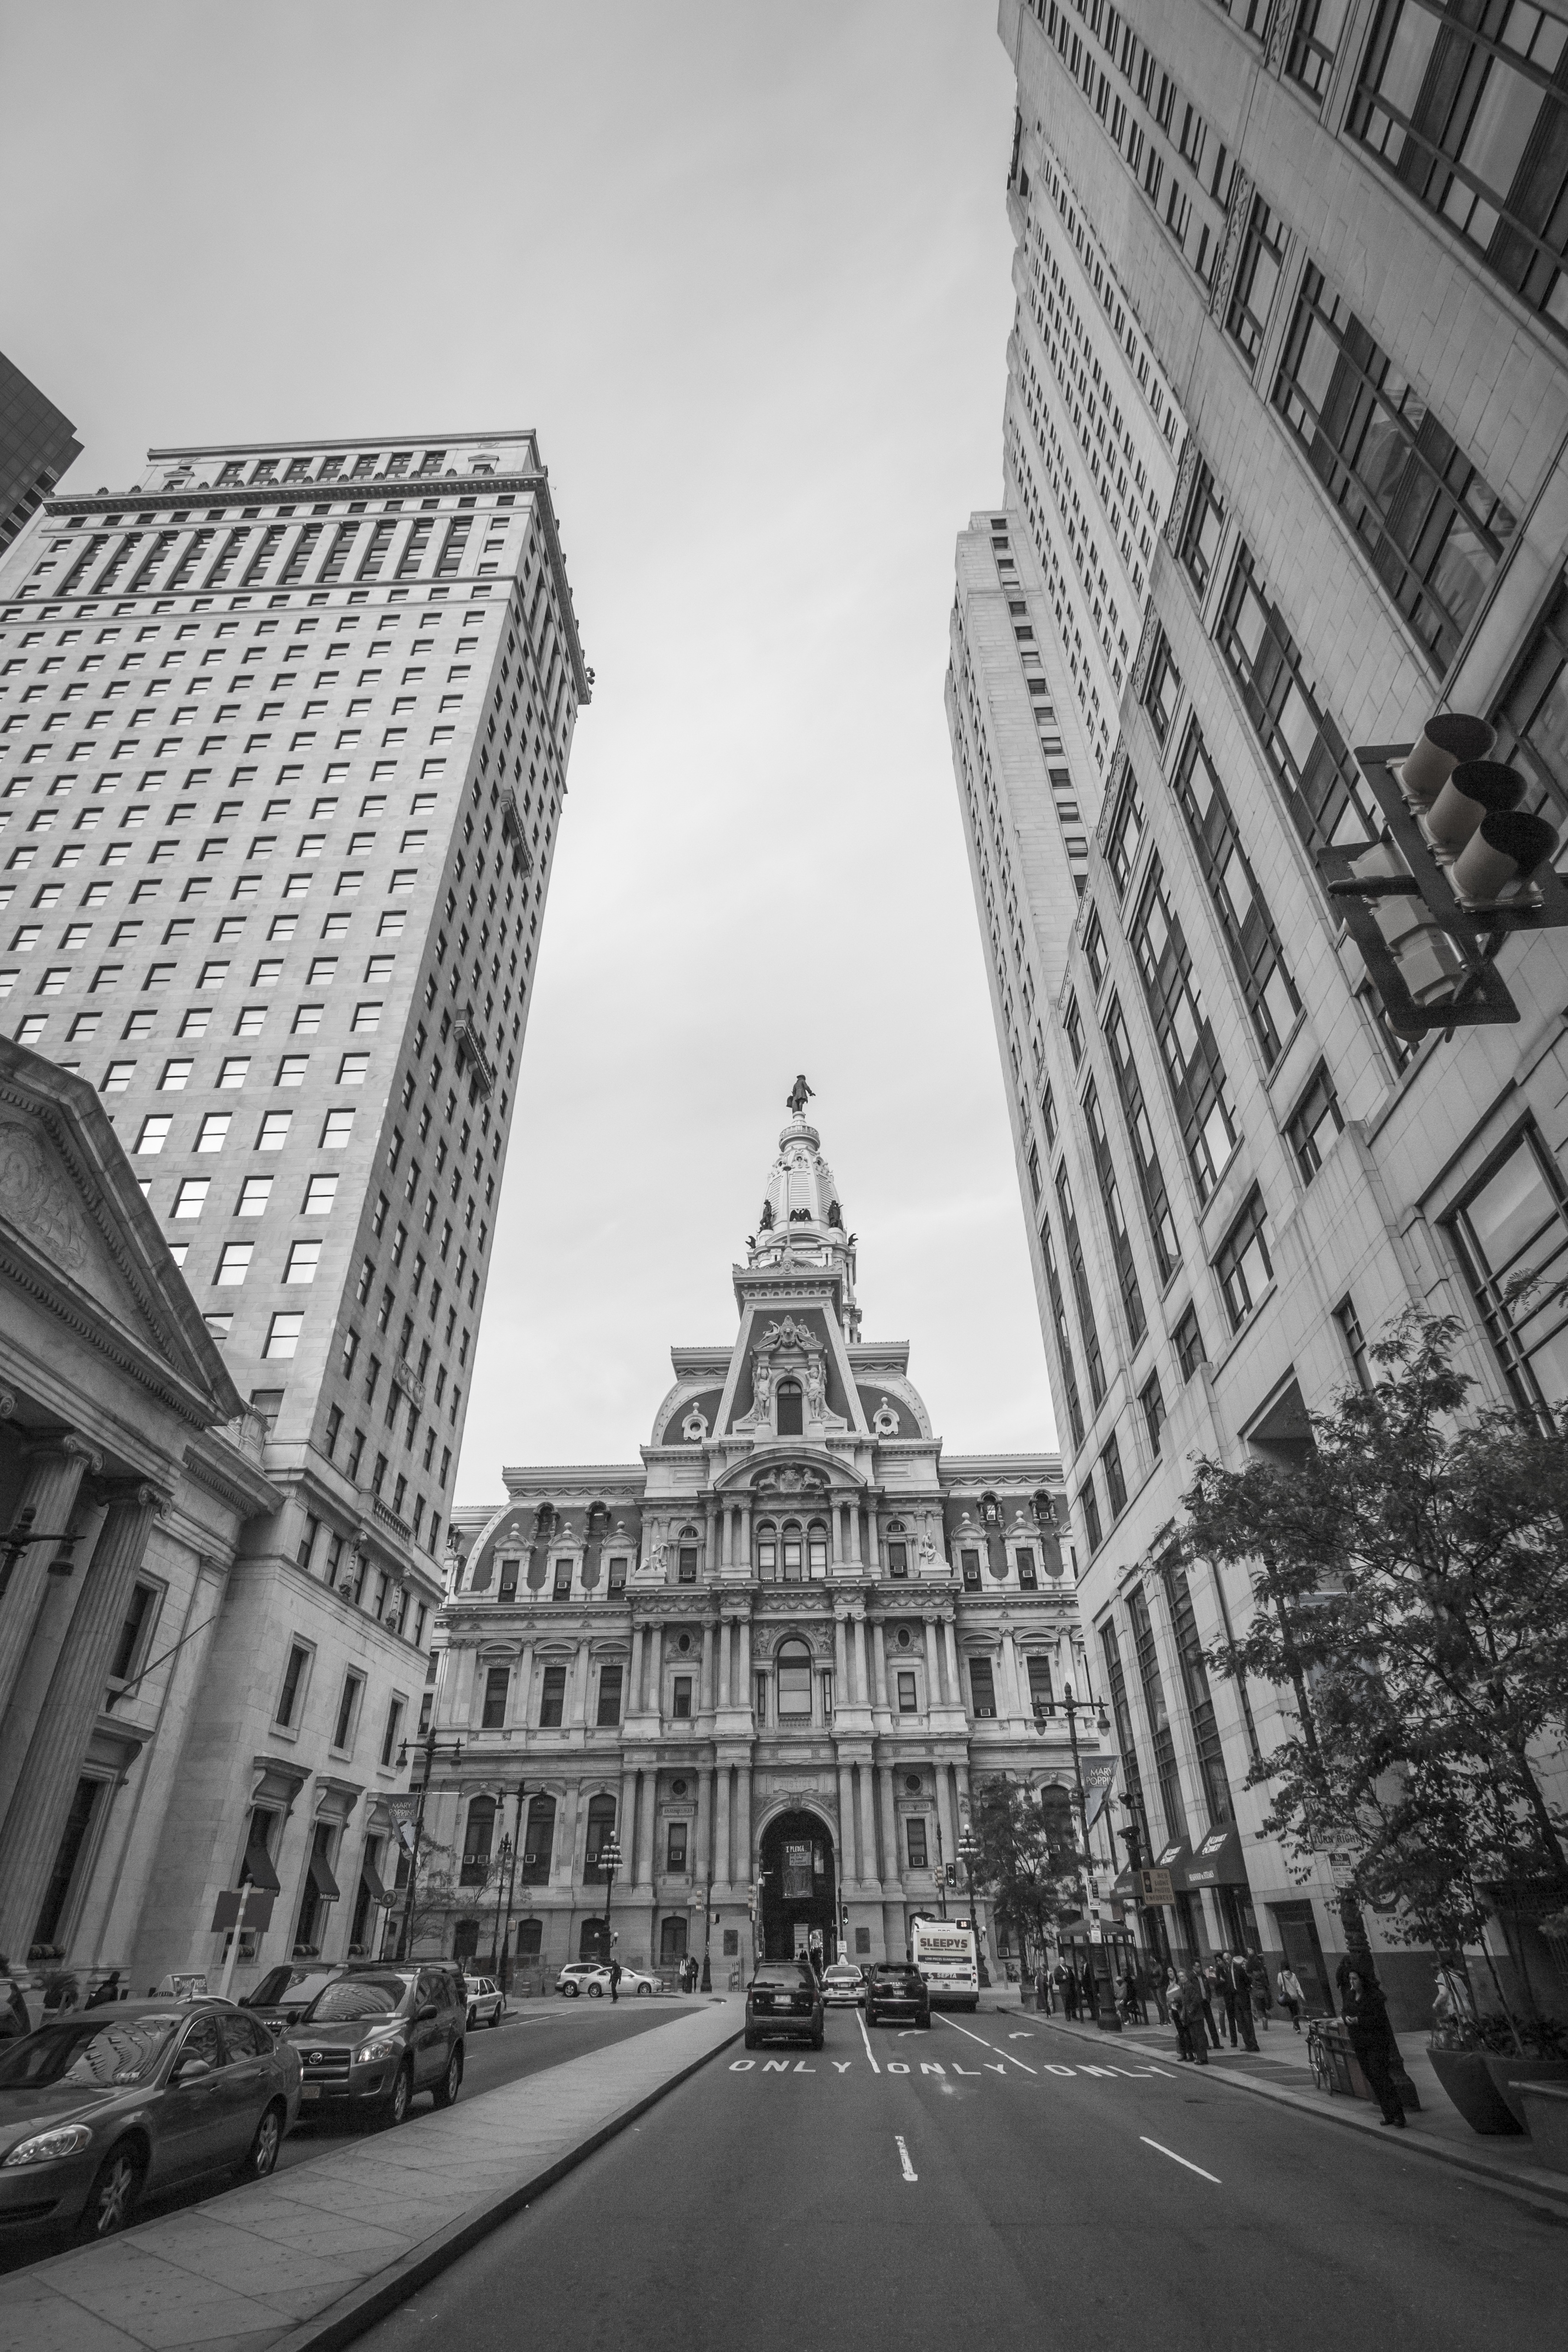
nature, black and white, architecture, sunshine, road, street, city, skyscraper, cityscape, downtown, line, spring, landmark, monochrome, tower block, united states, infrastructure, shape, philadelphia, metropolis, neighbourhood, tabitha, city hall, urban area, monochrome photography, residential area, human settlement, metropolitan area